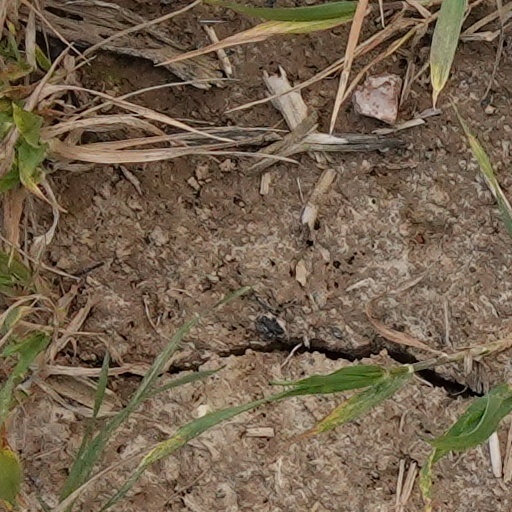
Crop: wheat